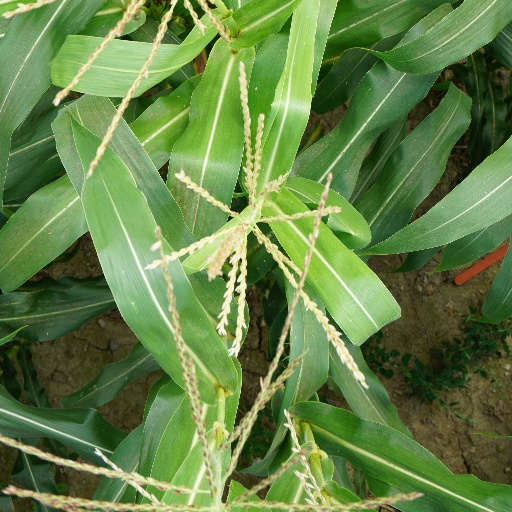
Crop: maize; corn